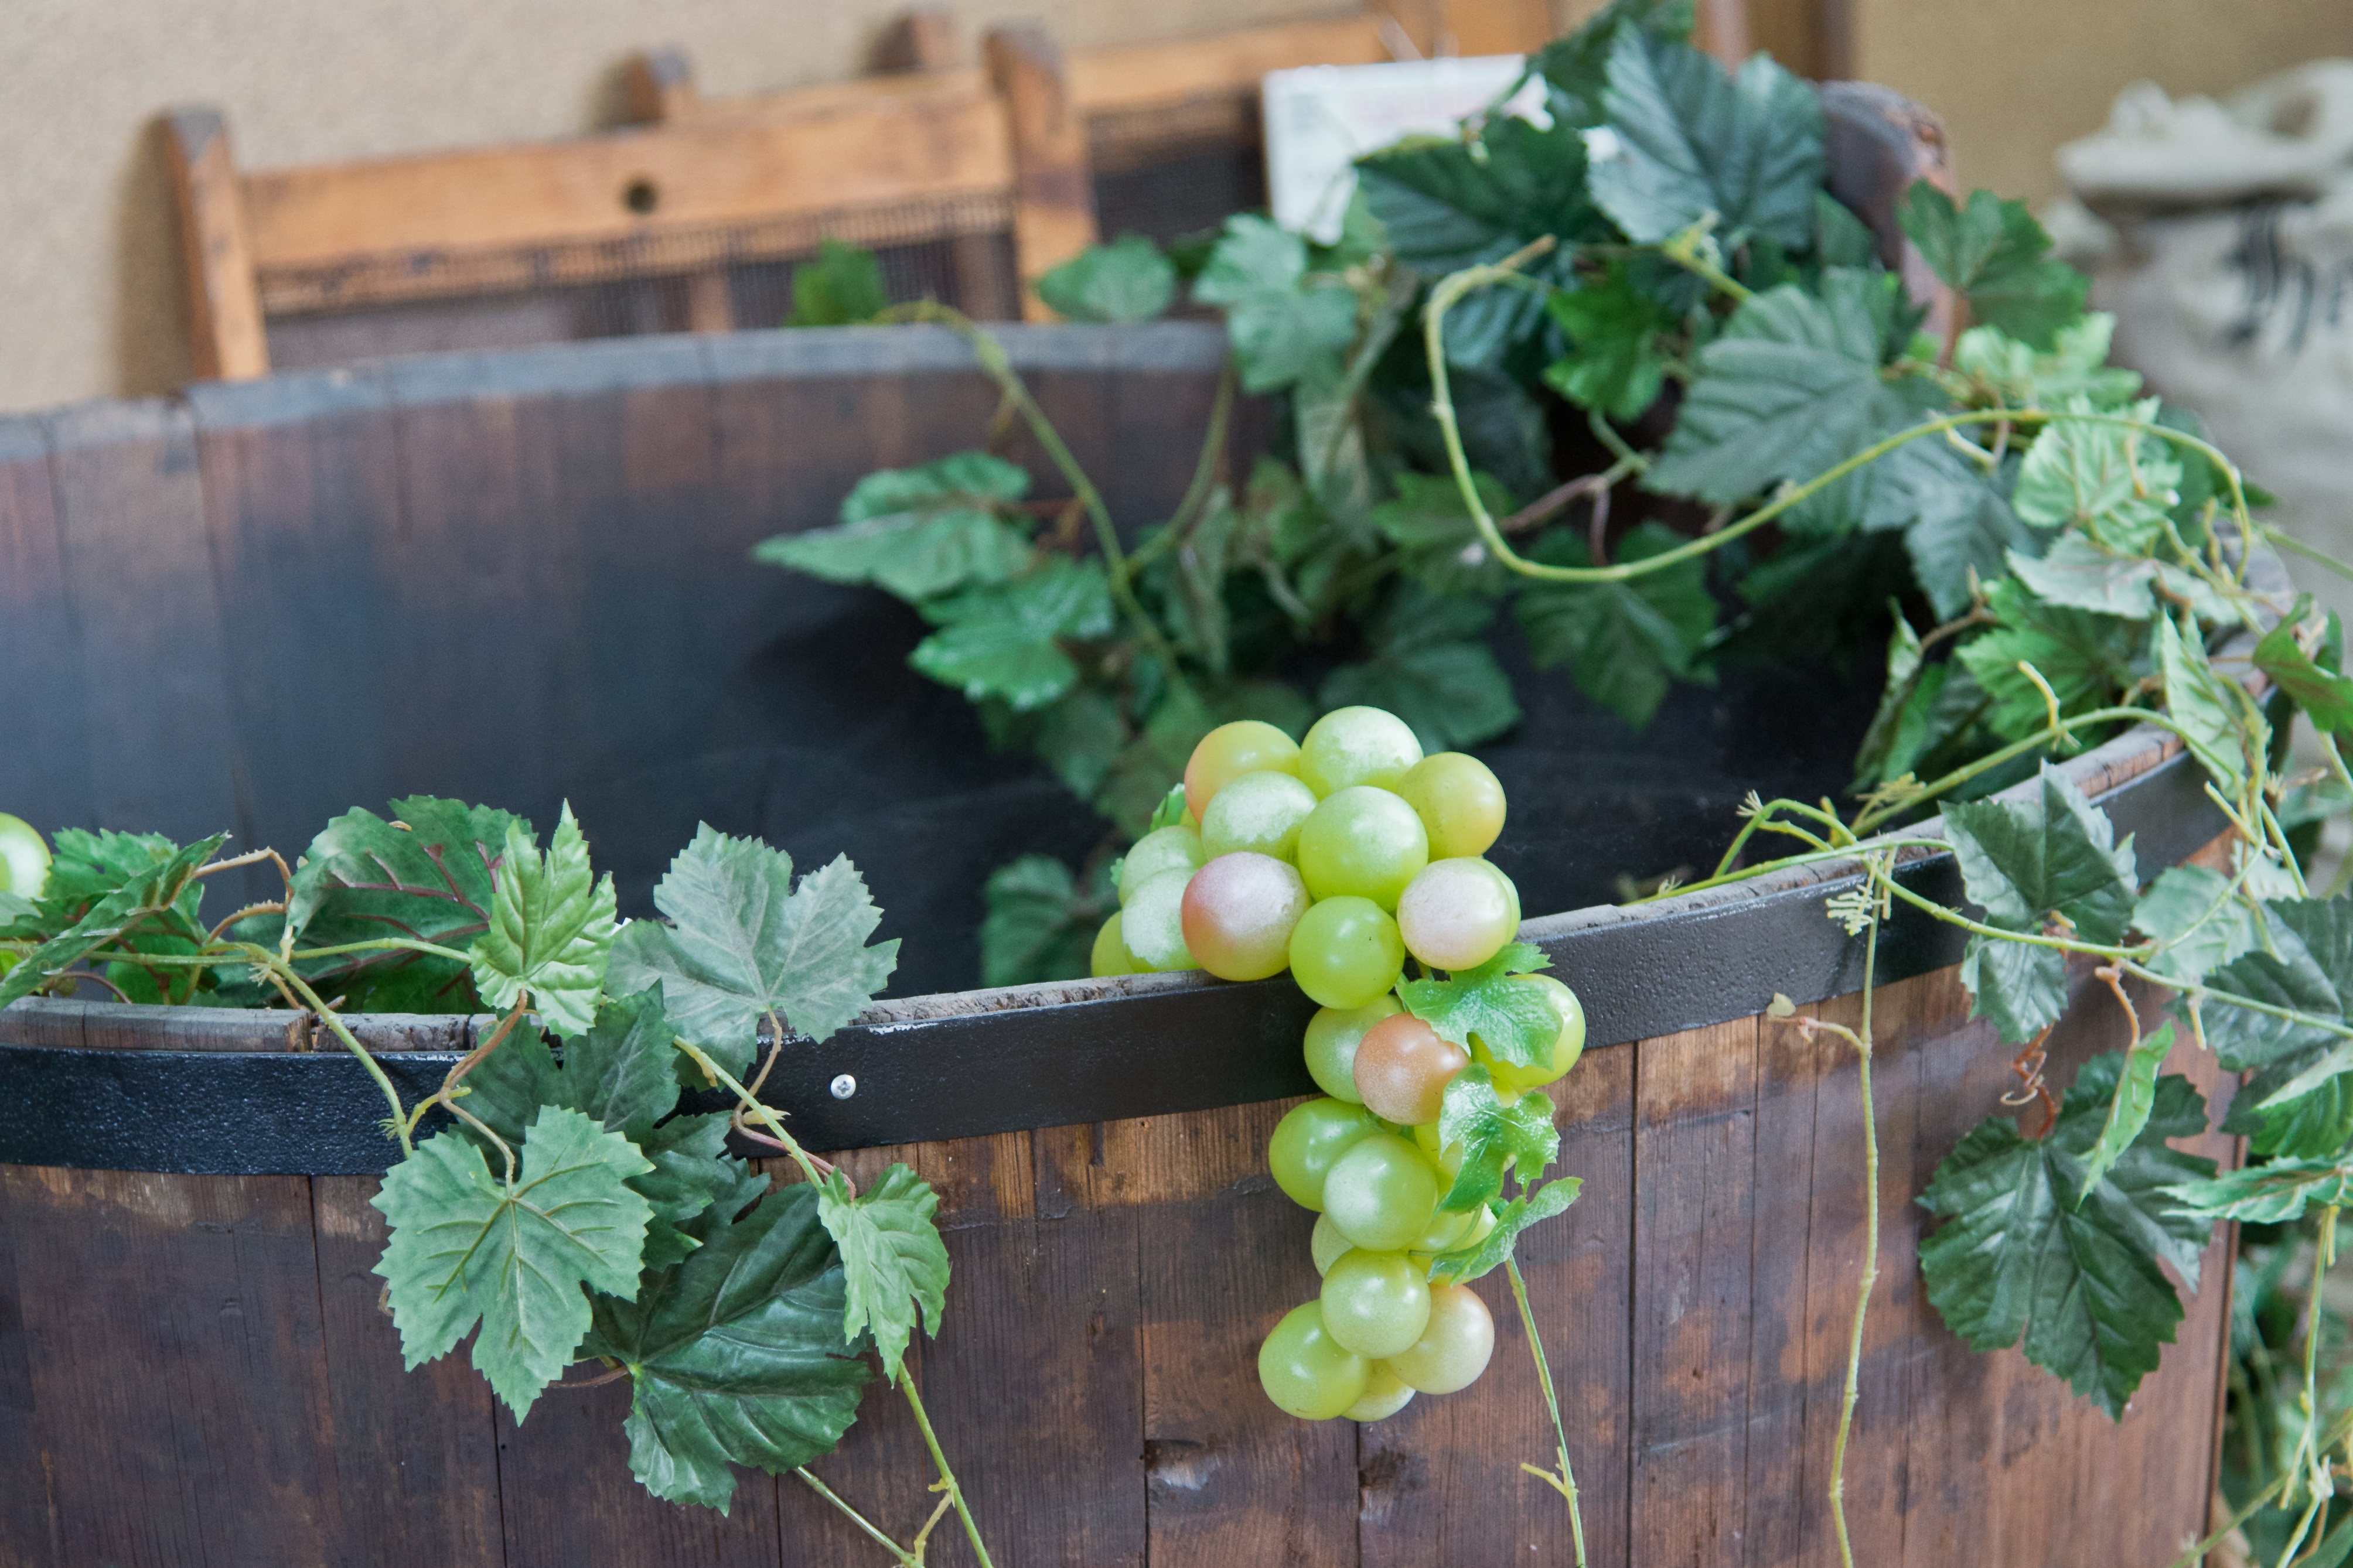
plant, grape, vine, wine, fruit, flower, food, green, produce, vegetable, autumn, garden, cultivation, grapevine, press, grapes, winegrowing, white wine, flowering plant, vitis, land plant, grapevine family, wine presses